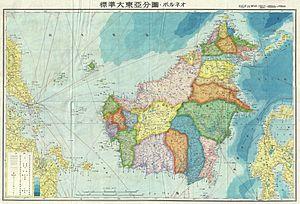
L’Occupation japonaise de Bornéo se déroule de 1941 à 1945 lors de la Seconde Guerre mondiale. L'Ile de Bornéo est envahie par les troupes impériales japonaises le 15 décembre 1941, une semaine après l'attaque de Pearl Harbor, et occupée jusqu'en 1945.